Sphereland

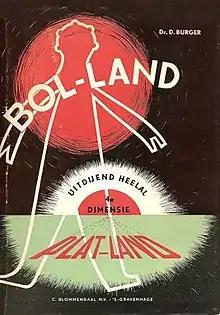
First edition

Sphereland: A Fantasy About Curved Spaces and an Expanding Universe is a 1965 translation of , a 1957 novel by Dionys Burger, and is a sequel to "Flatland", a novel by "A Square" (a pen name of Edwin Abbott Abbott). The novel expands upon the social and mathematical foundations on which "Flatland" is based. It is markedly different from the first novel in that it has a more prosaic ending and treatment of society.